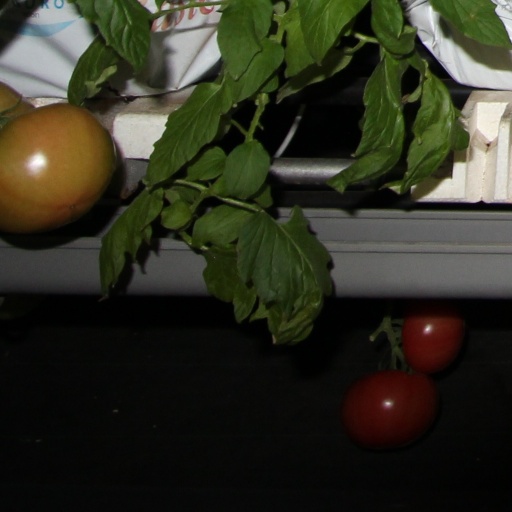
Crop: tomato